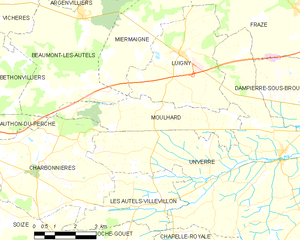
Carte de Moulhard et des communes limitrophes.